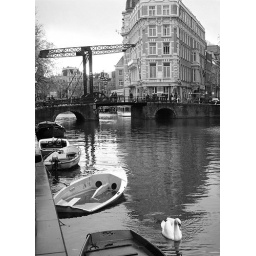
Swan in an Amsterdam canal, in the southeast corner of the old city centre. Beyond the bridge runs the Amstel river